Early Middle Ages

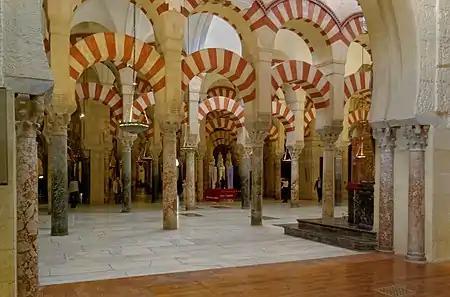
The 10th-century Grand Mosque of Cordoba, Córdoba, Spain

The site of the Grand Mosque was originally a pagan temple, then a Visigothic Christian church, before the Umayyad Moors at first converted the building into a mosque and then built a new mosque on the site.